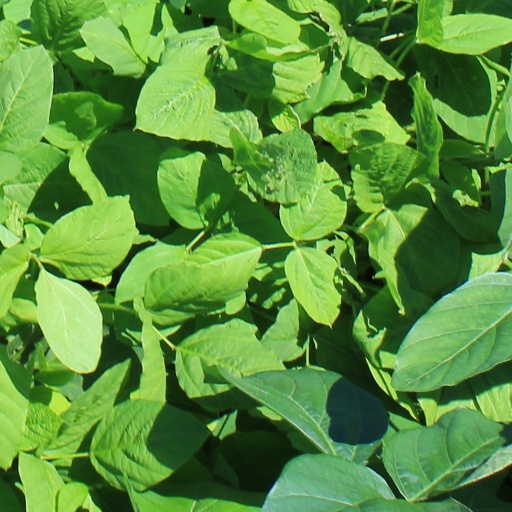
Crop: soybean